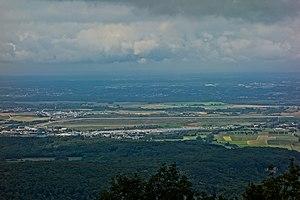
Base aérienne 278 vue depuis Mont Luisandre
La Base aérienne 278 Ambérieu-en-Bugey de l'Armée de l'air française est située à environ cinq kilomètres au nord-nord-ouest d'Ambérieu-en-Bugey dans le département de l'Ain dans l'est de la France. Depuis 1982, elle porte le nom du Colonel Chambonnet.